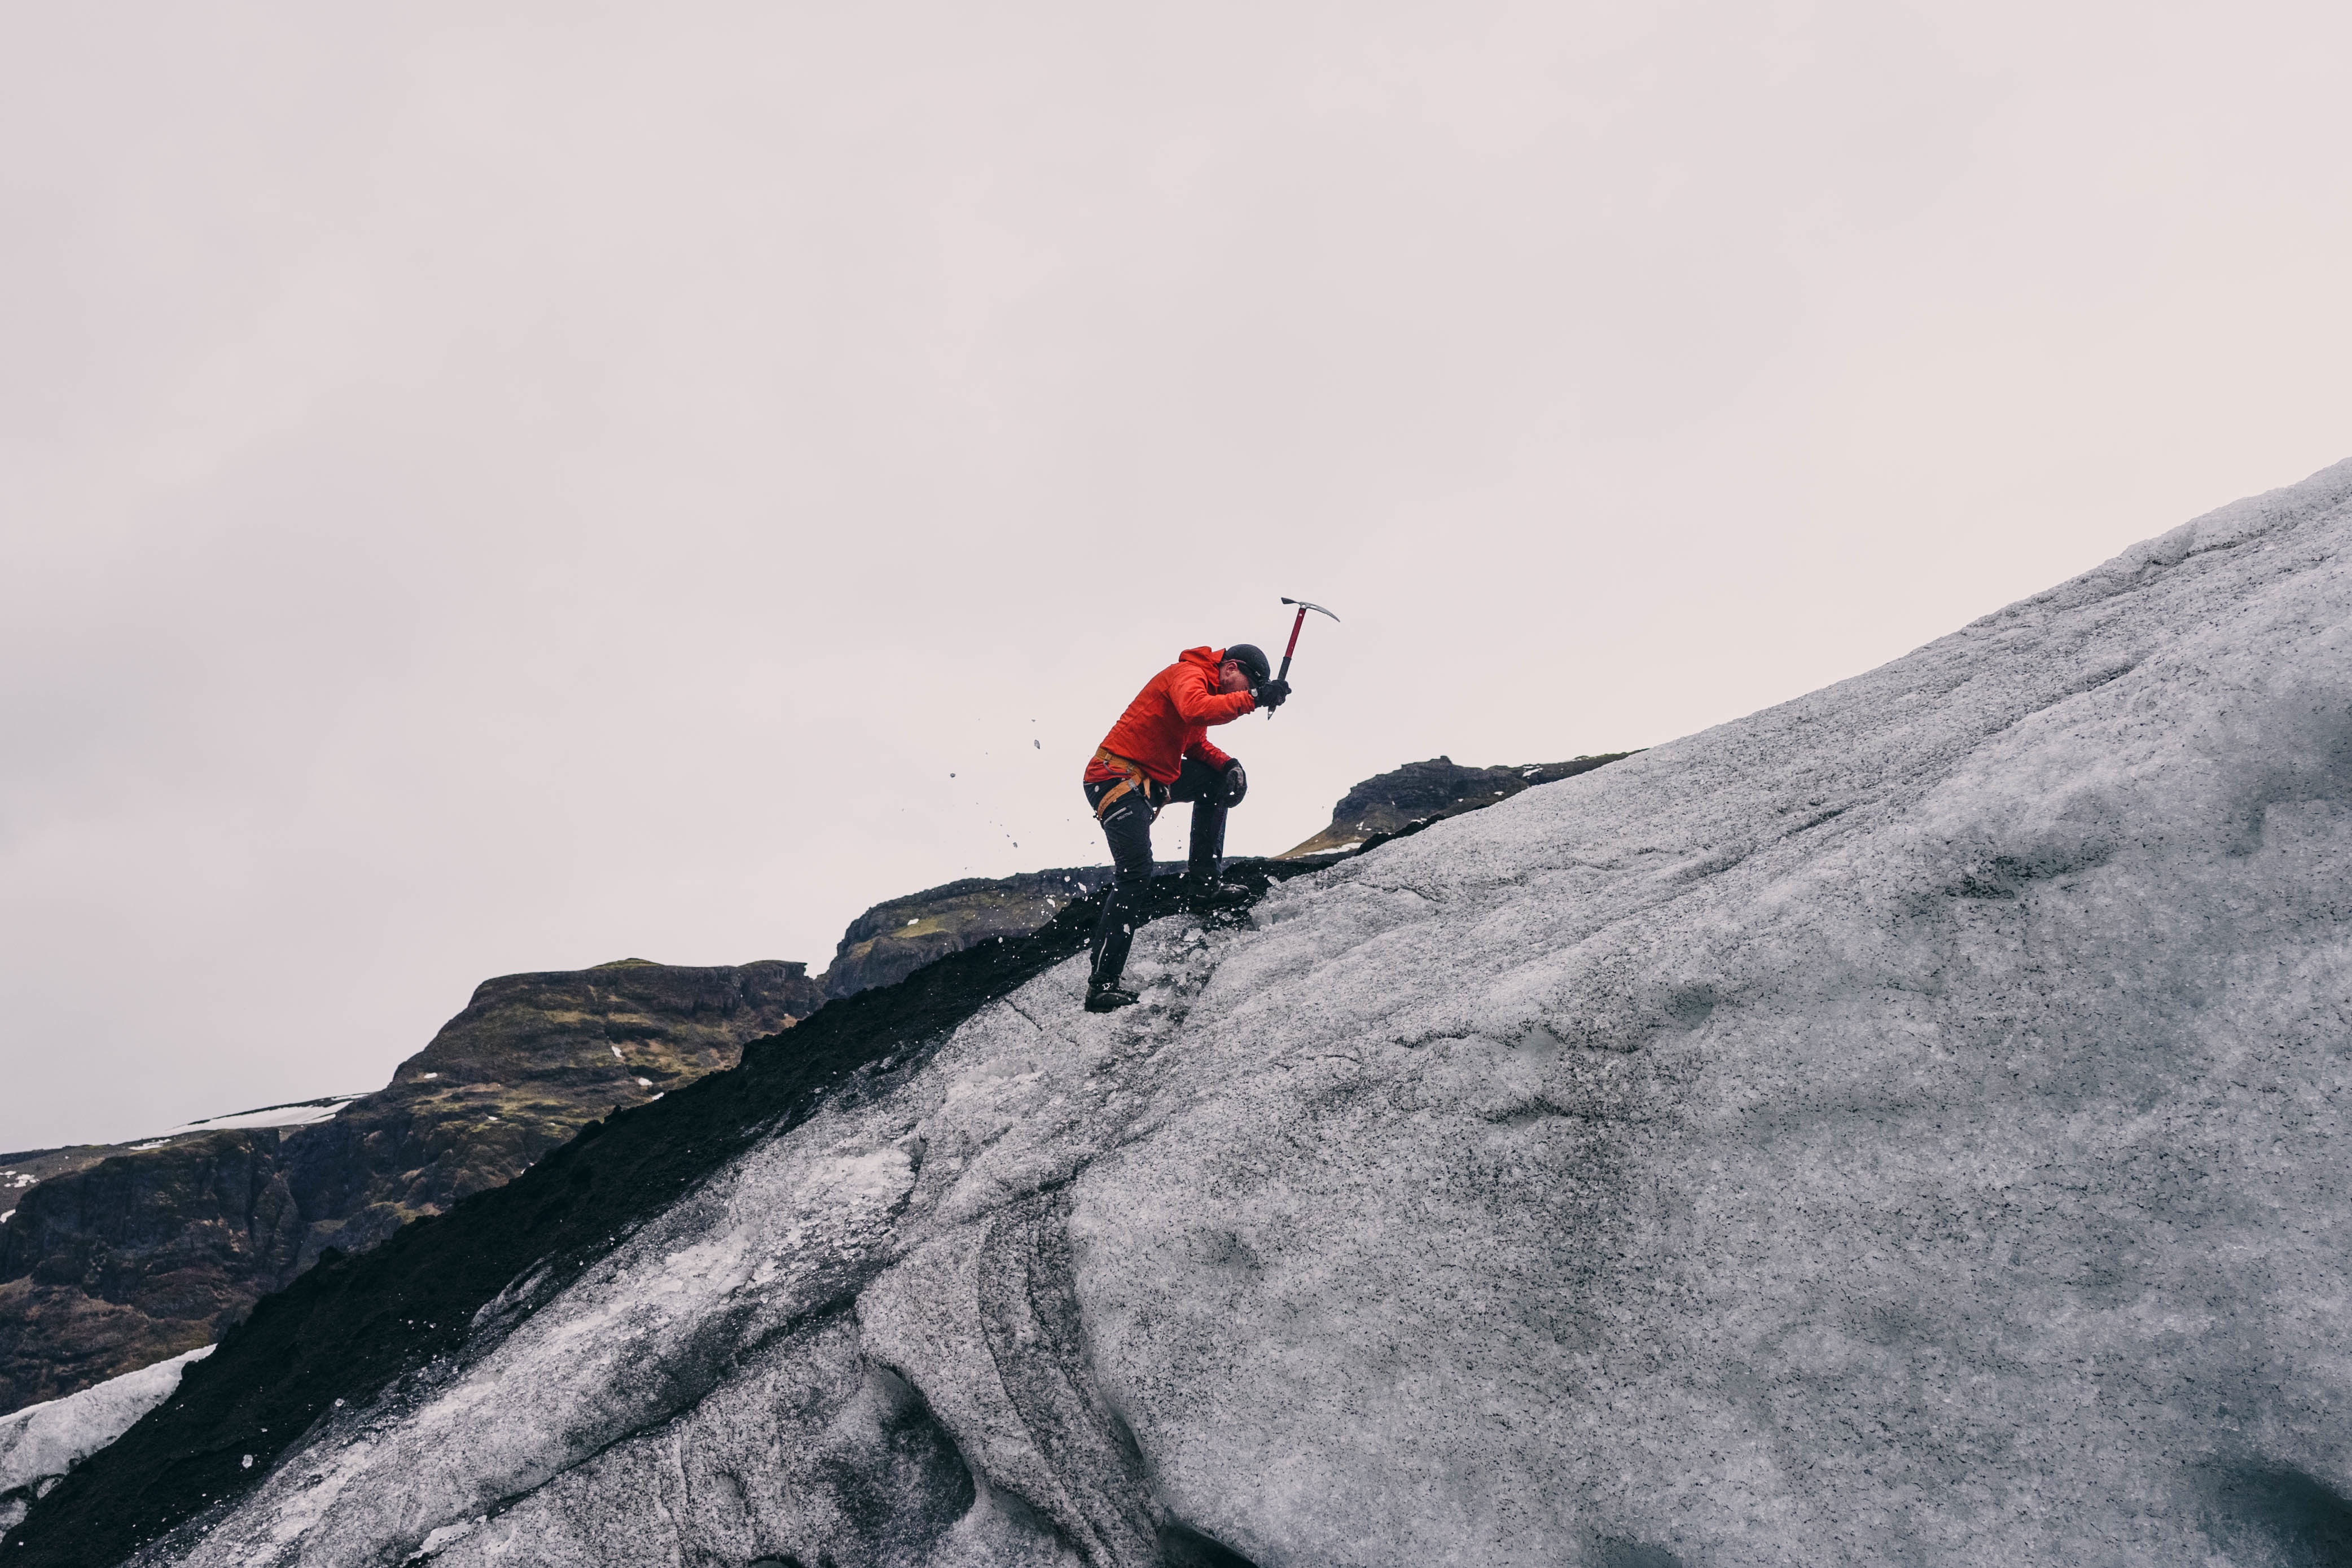
man, mountain, snow, winter, hiking, adventure, mountain range, recreation, ice, climbing, climber, extreme sport, ridge, summit, mountaineering, sports, downhill, freeride, ski touring, ski mountaineering, outdoor recreation, mountainous landforms, geological phenomenon